Star Trek: Discovery season 3

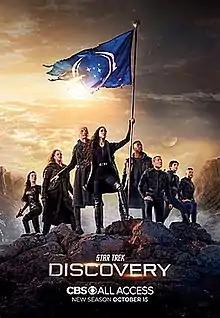
Promotional poster

The third season of the American television series "" follows the crew of the starship "Discovery" as they travel to the 32nd century, more than 900 years after "", and learn that Starfleet has nearly been destroyed by a cataclysmic event called "The Burn" that has left the galaxy disconnected. The season was produced by CBS Television Studios in association with Secret Hideout and Roddenberry Entertainment, with Alex Kurtzman and Michelle Paradise serving as showrunners.